Mole hole

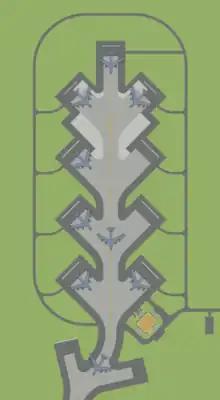
Diagram of the "Christmas Tree" at the former Glasgow Air Force Base, with the mole hole in the lower right-hand corner.

A mole hole, officially designated the Readiness Crew Building (RCB), is a type of structure built by the United States Air Force at former Strategic Air Command (SAC) bases around the country during the 1950s and 1960s. The diagram to the right indicates the positioning of an RCB at the former Glasgow Air Force Base, Montana. Nearly identical facilities were constructed at many other SAC bases of the Cold War period, such as Barksdale Air Force Base, Louisiana; Fairchild Air Force Base, Washington; McConnell Air Force Base, Kansas; Pease Air Force Base, New Hampshire; McCoy Air Force Base, Florida and March Air Force Base, California or bases where SAC was a tenant such as Robins Air Force Base, Georgia and Mather Air Force Base, California.